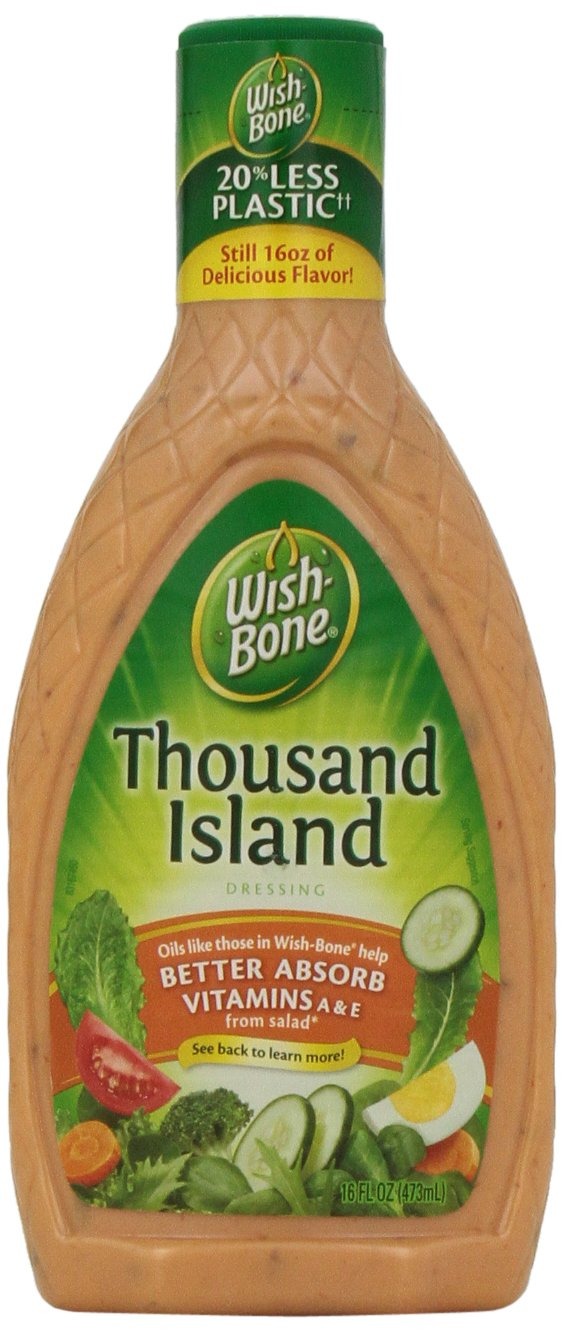
Item Name: Wish-Bone Salad Dressing, Thousand Island, 16 oz
Bullet Point 1: A creamy combination of tomato, spices, and pickle relish
Bullet Point 2: No high fructose corn syrup
Bullet Point 3: Helps better absorb antioxidants Vitamins A & E from salad
Bullet Point 4: Good source of Omega 3 ALA
Bullet Point 5: A perfect addition to your luscious veggies
Value: 16.0
Unit: Ounce

Price: 2.5